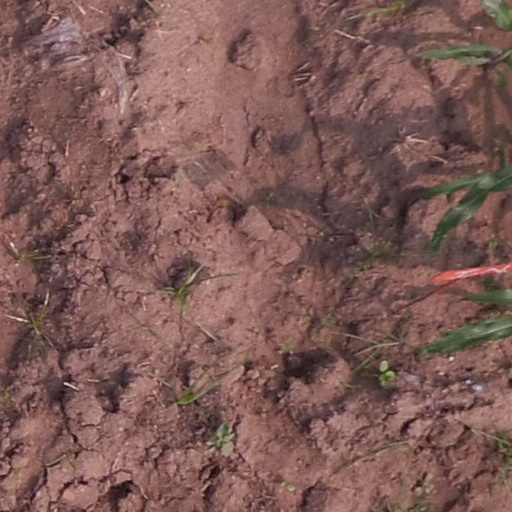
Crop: maize; corn